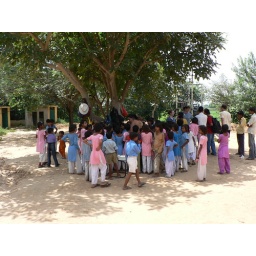
Scool girls gathered around the EWB tree